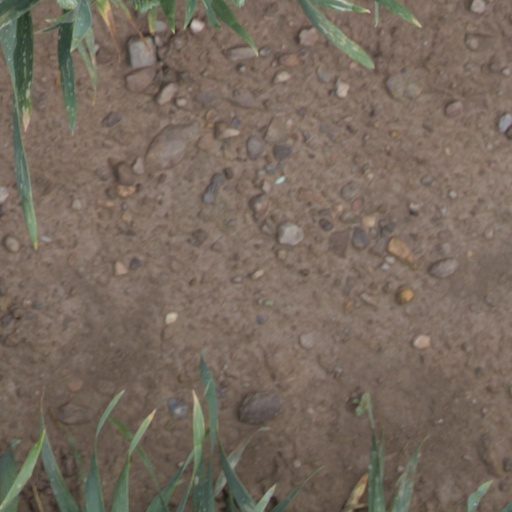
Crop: wheat